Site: brandenburg
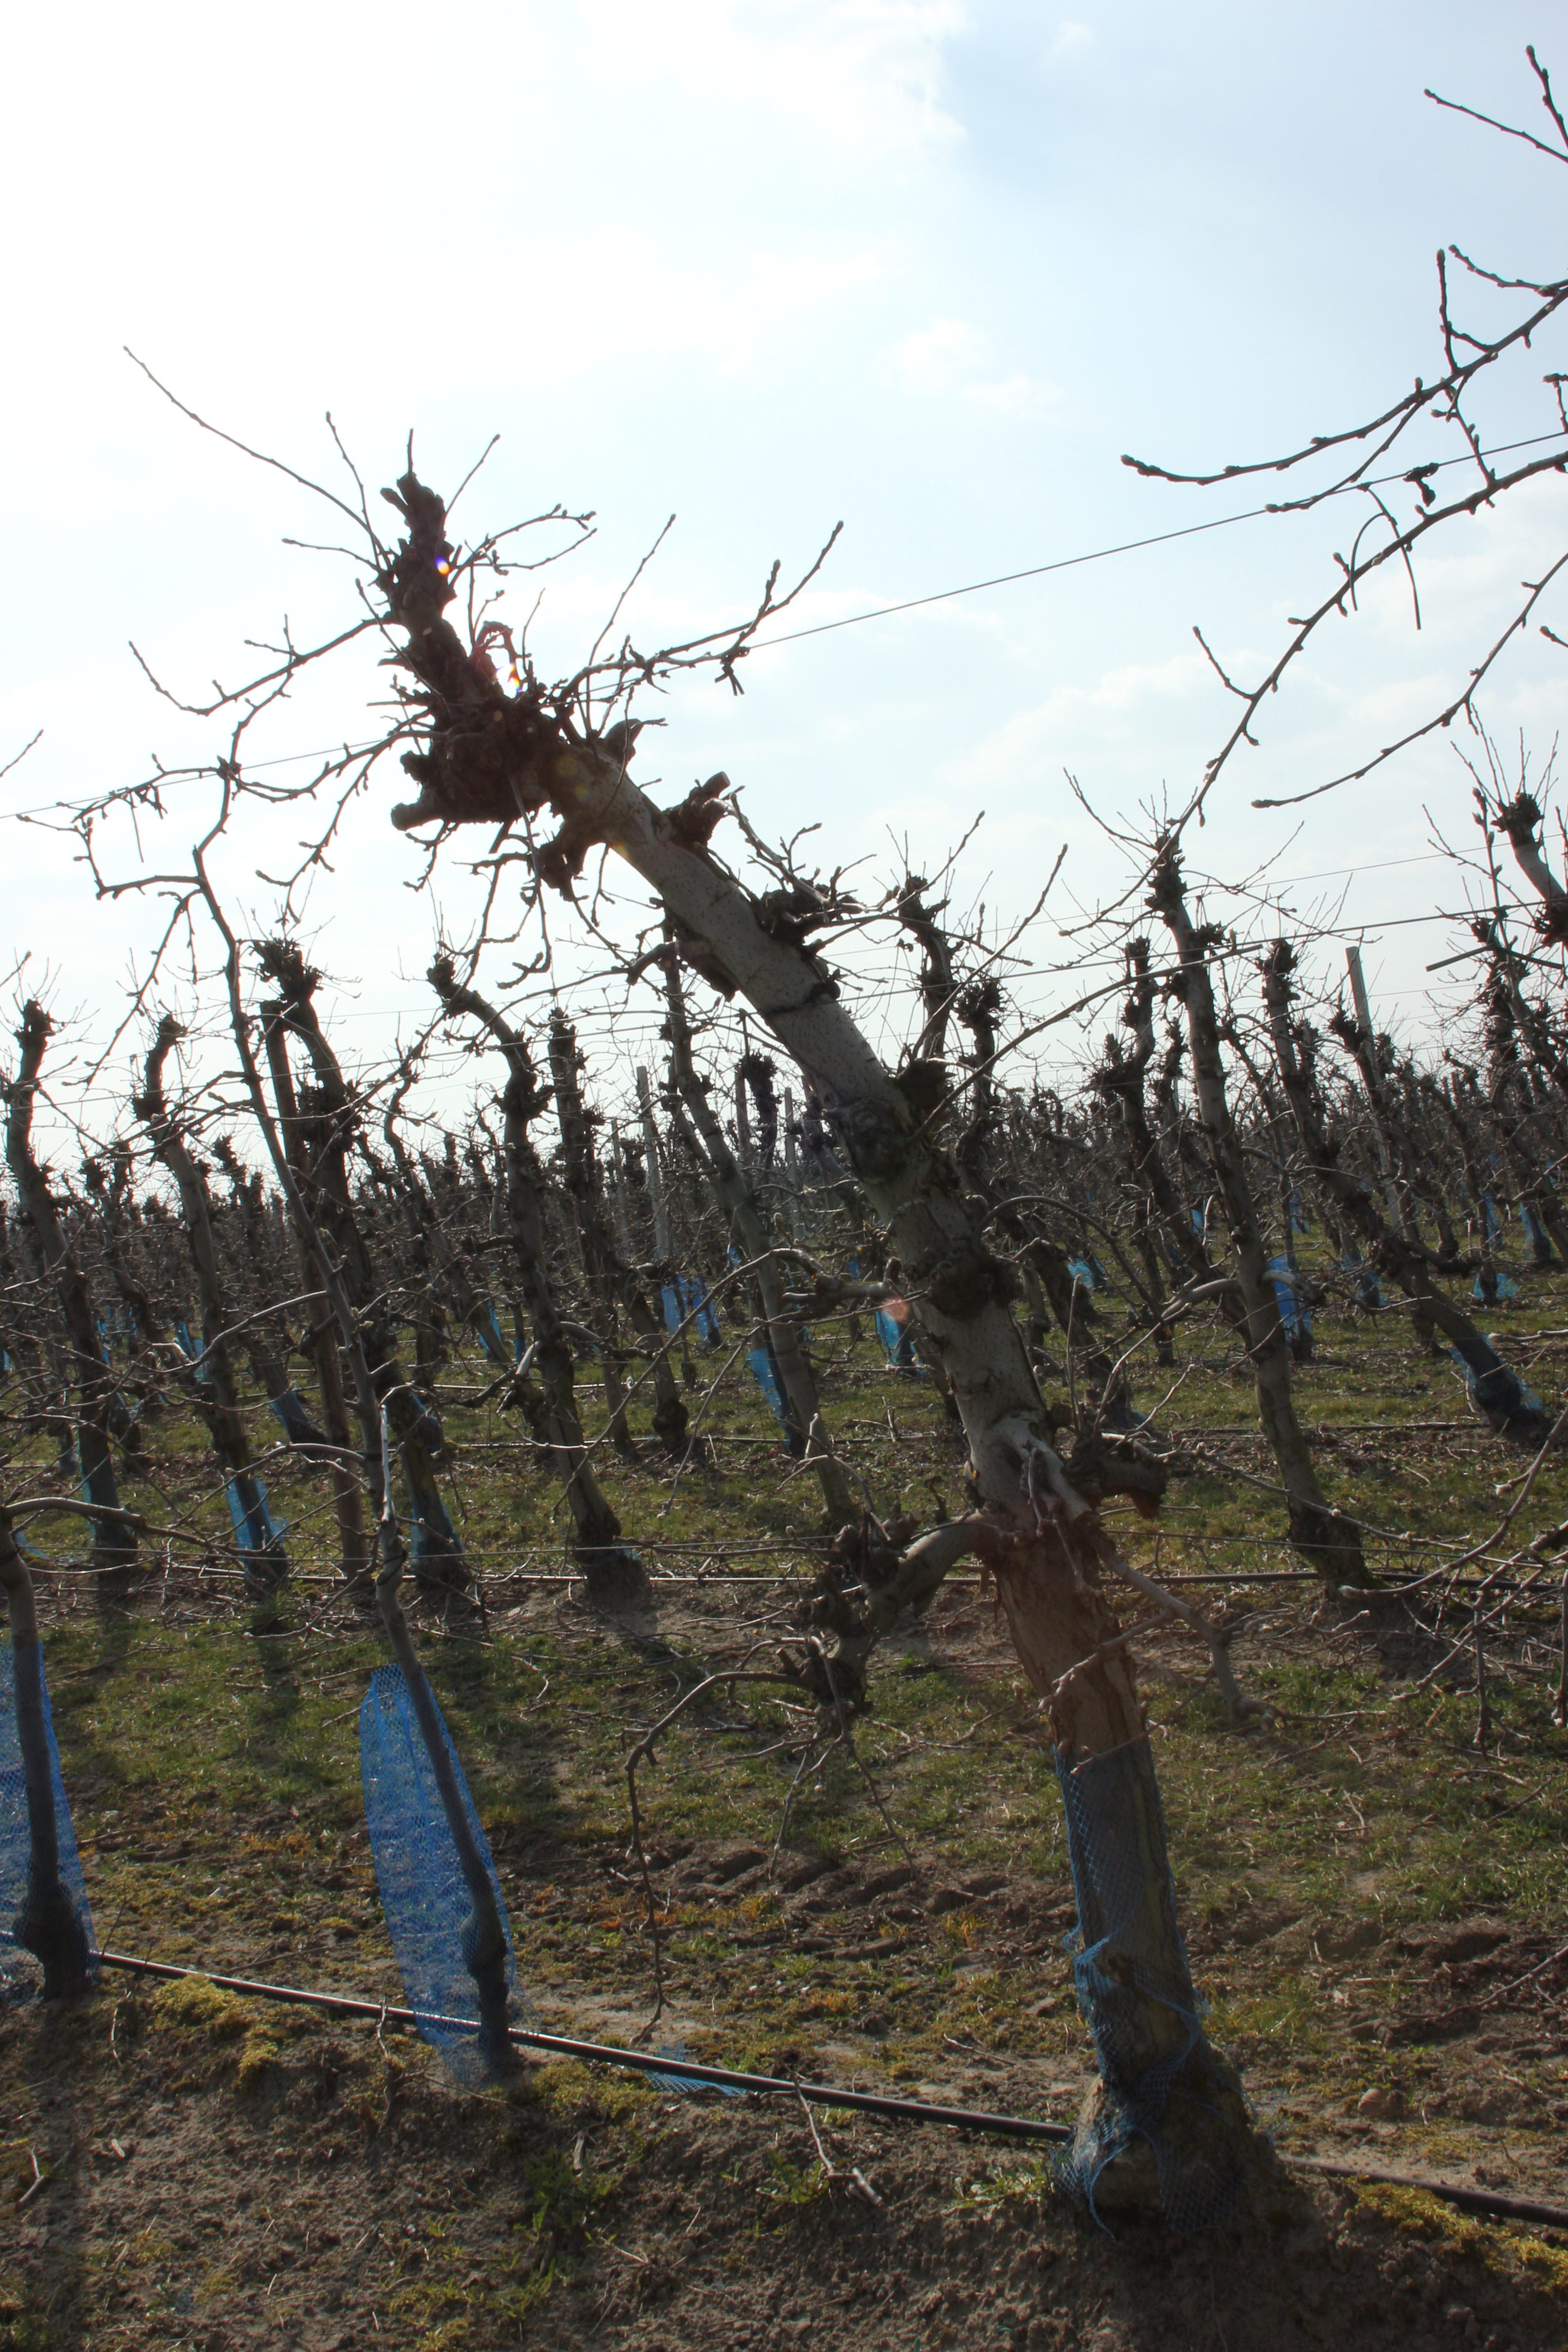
Growth stage (BBCH 03): Bud development